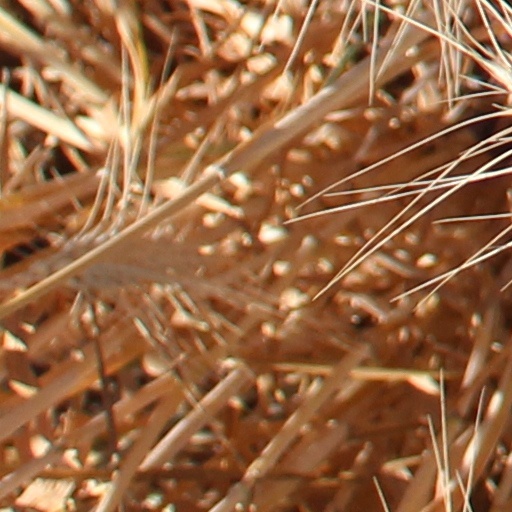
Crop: wheat